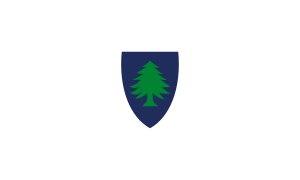
Le drapeau du Massachusetts est le drapeau officiel de l'État américain du Massachusetts. Il affiche les armoiries de l'État du Massachusetts centré sur fond blanc.